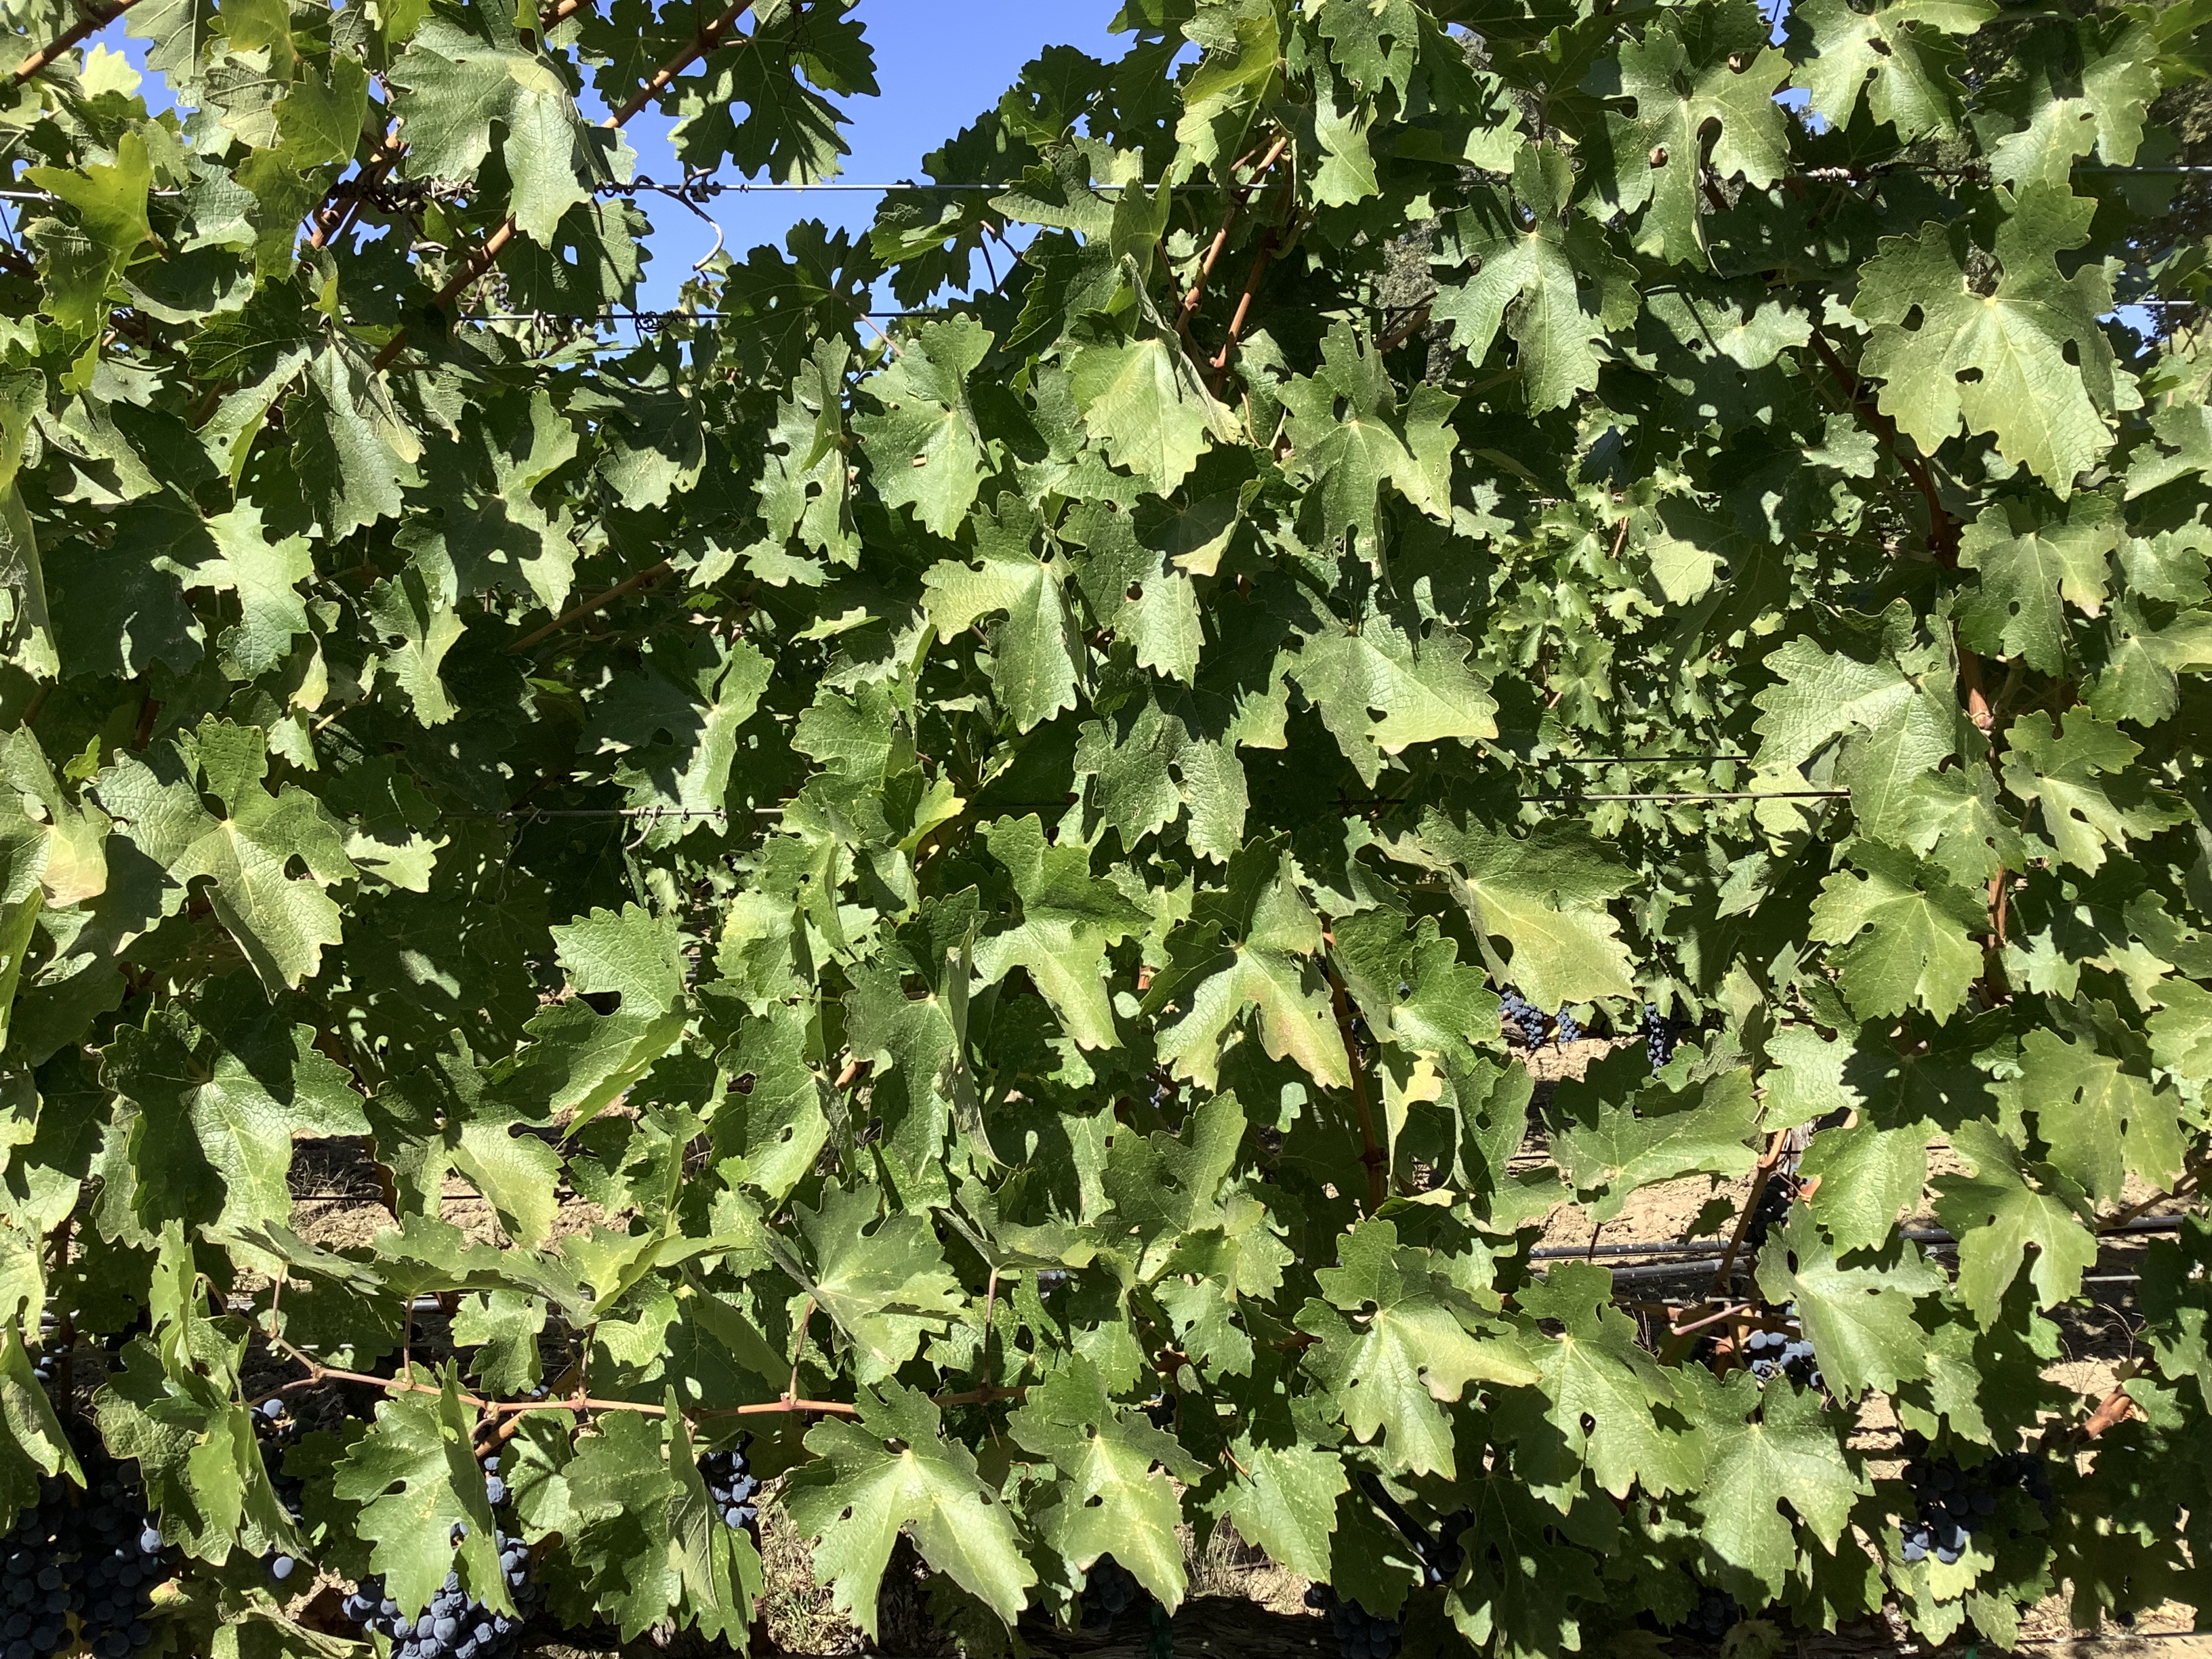
Label: No Virus